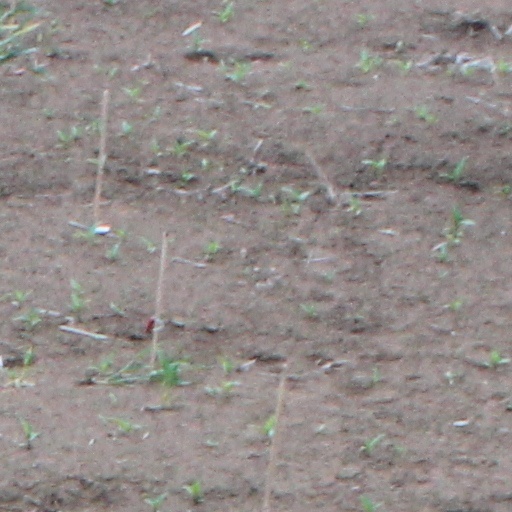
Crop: wheat